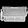
Label: Bag